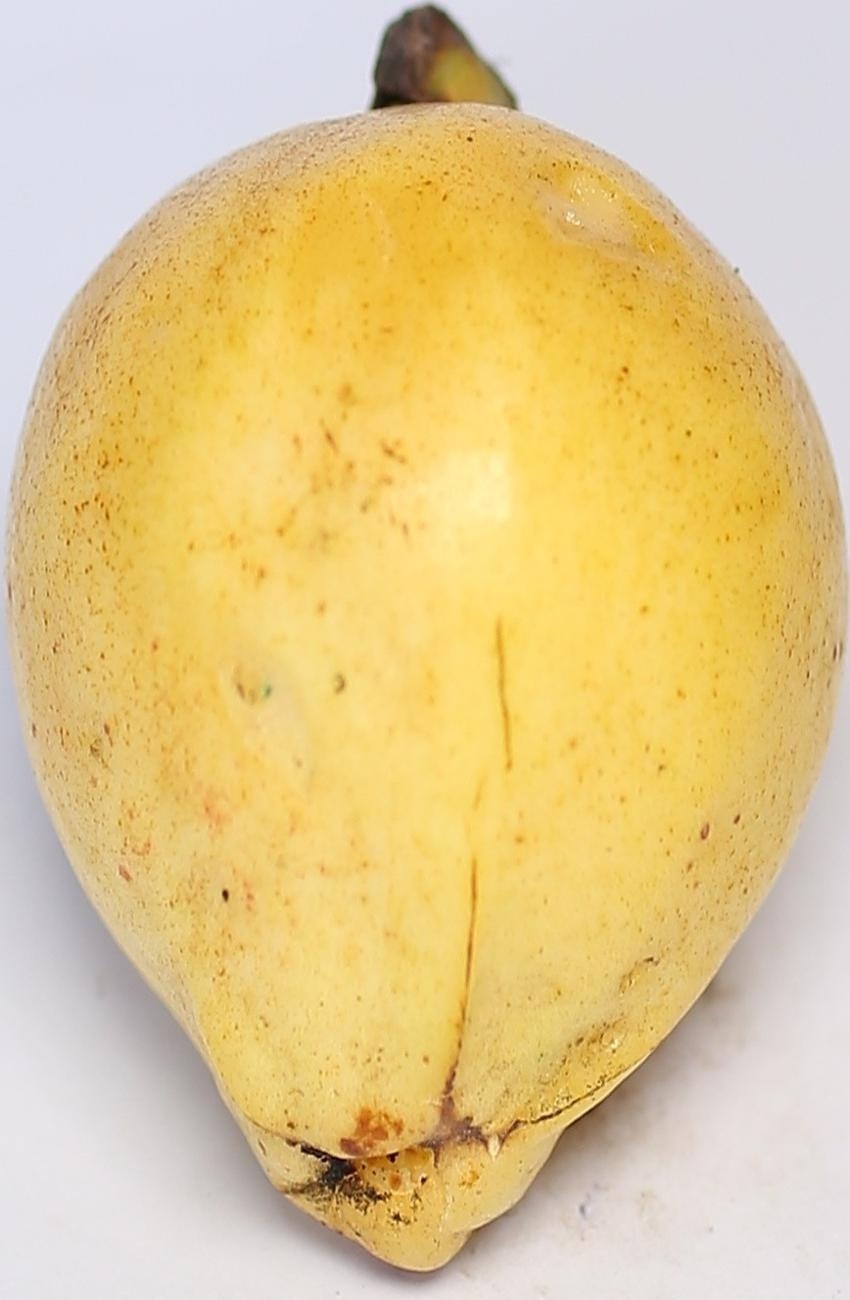
Maturity: ripe
Variety: riyali